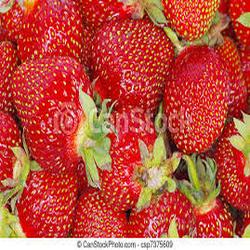
Label: Strawberry